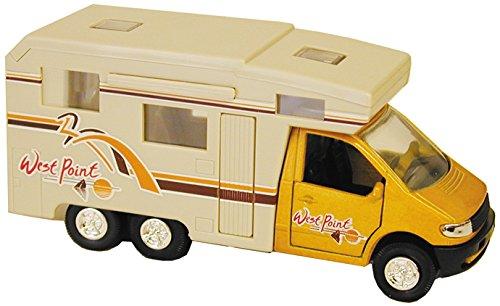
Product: Prime Products (27-0005 Mini Motor Home Toy
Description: Mini Motor Home has working slide out awning as well as opening passenger and coach doors.
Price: $12.60
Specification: ASIN:B00105656M|ShippingWeight:4.8ounces(Viewshippingratesandpolicies)|DomesticShipping:ItemcanbeshippedwithinU.S.|InternationalShipping:ThisitemcanbeshippedtoselectcountriesoutsideoftheU.S.LearnMore|DateFirstAvailable:November28,2007